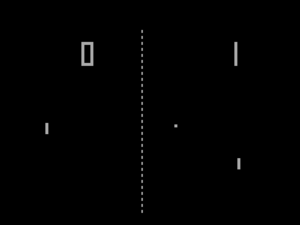
PONG
Pong er et computerspil af Atari, det er baseret på bordtennis. Spillet blev først spillet som arcadespil og den første arcade maskine udkom den 29. november 1972. Det har et rygte, som det første arcadespil nogensinde, men Computer Space udkom før Pong. Teknologien bag Pong er ganske enkel, og derfor var arcade maskinerne i 70'erne i stand til at køre spillet. Det blev dog det første spil som udkom på spillemaskiner til hjemmet. Allan Alcorn har æren som opfinderen og siges at have opfundet spillet i 1972.